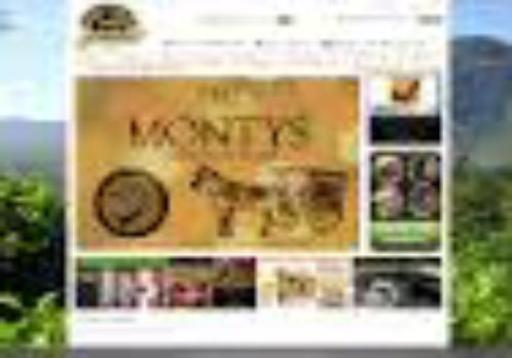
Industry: Medical